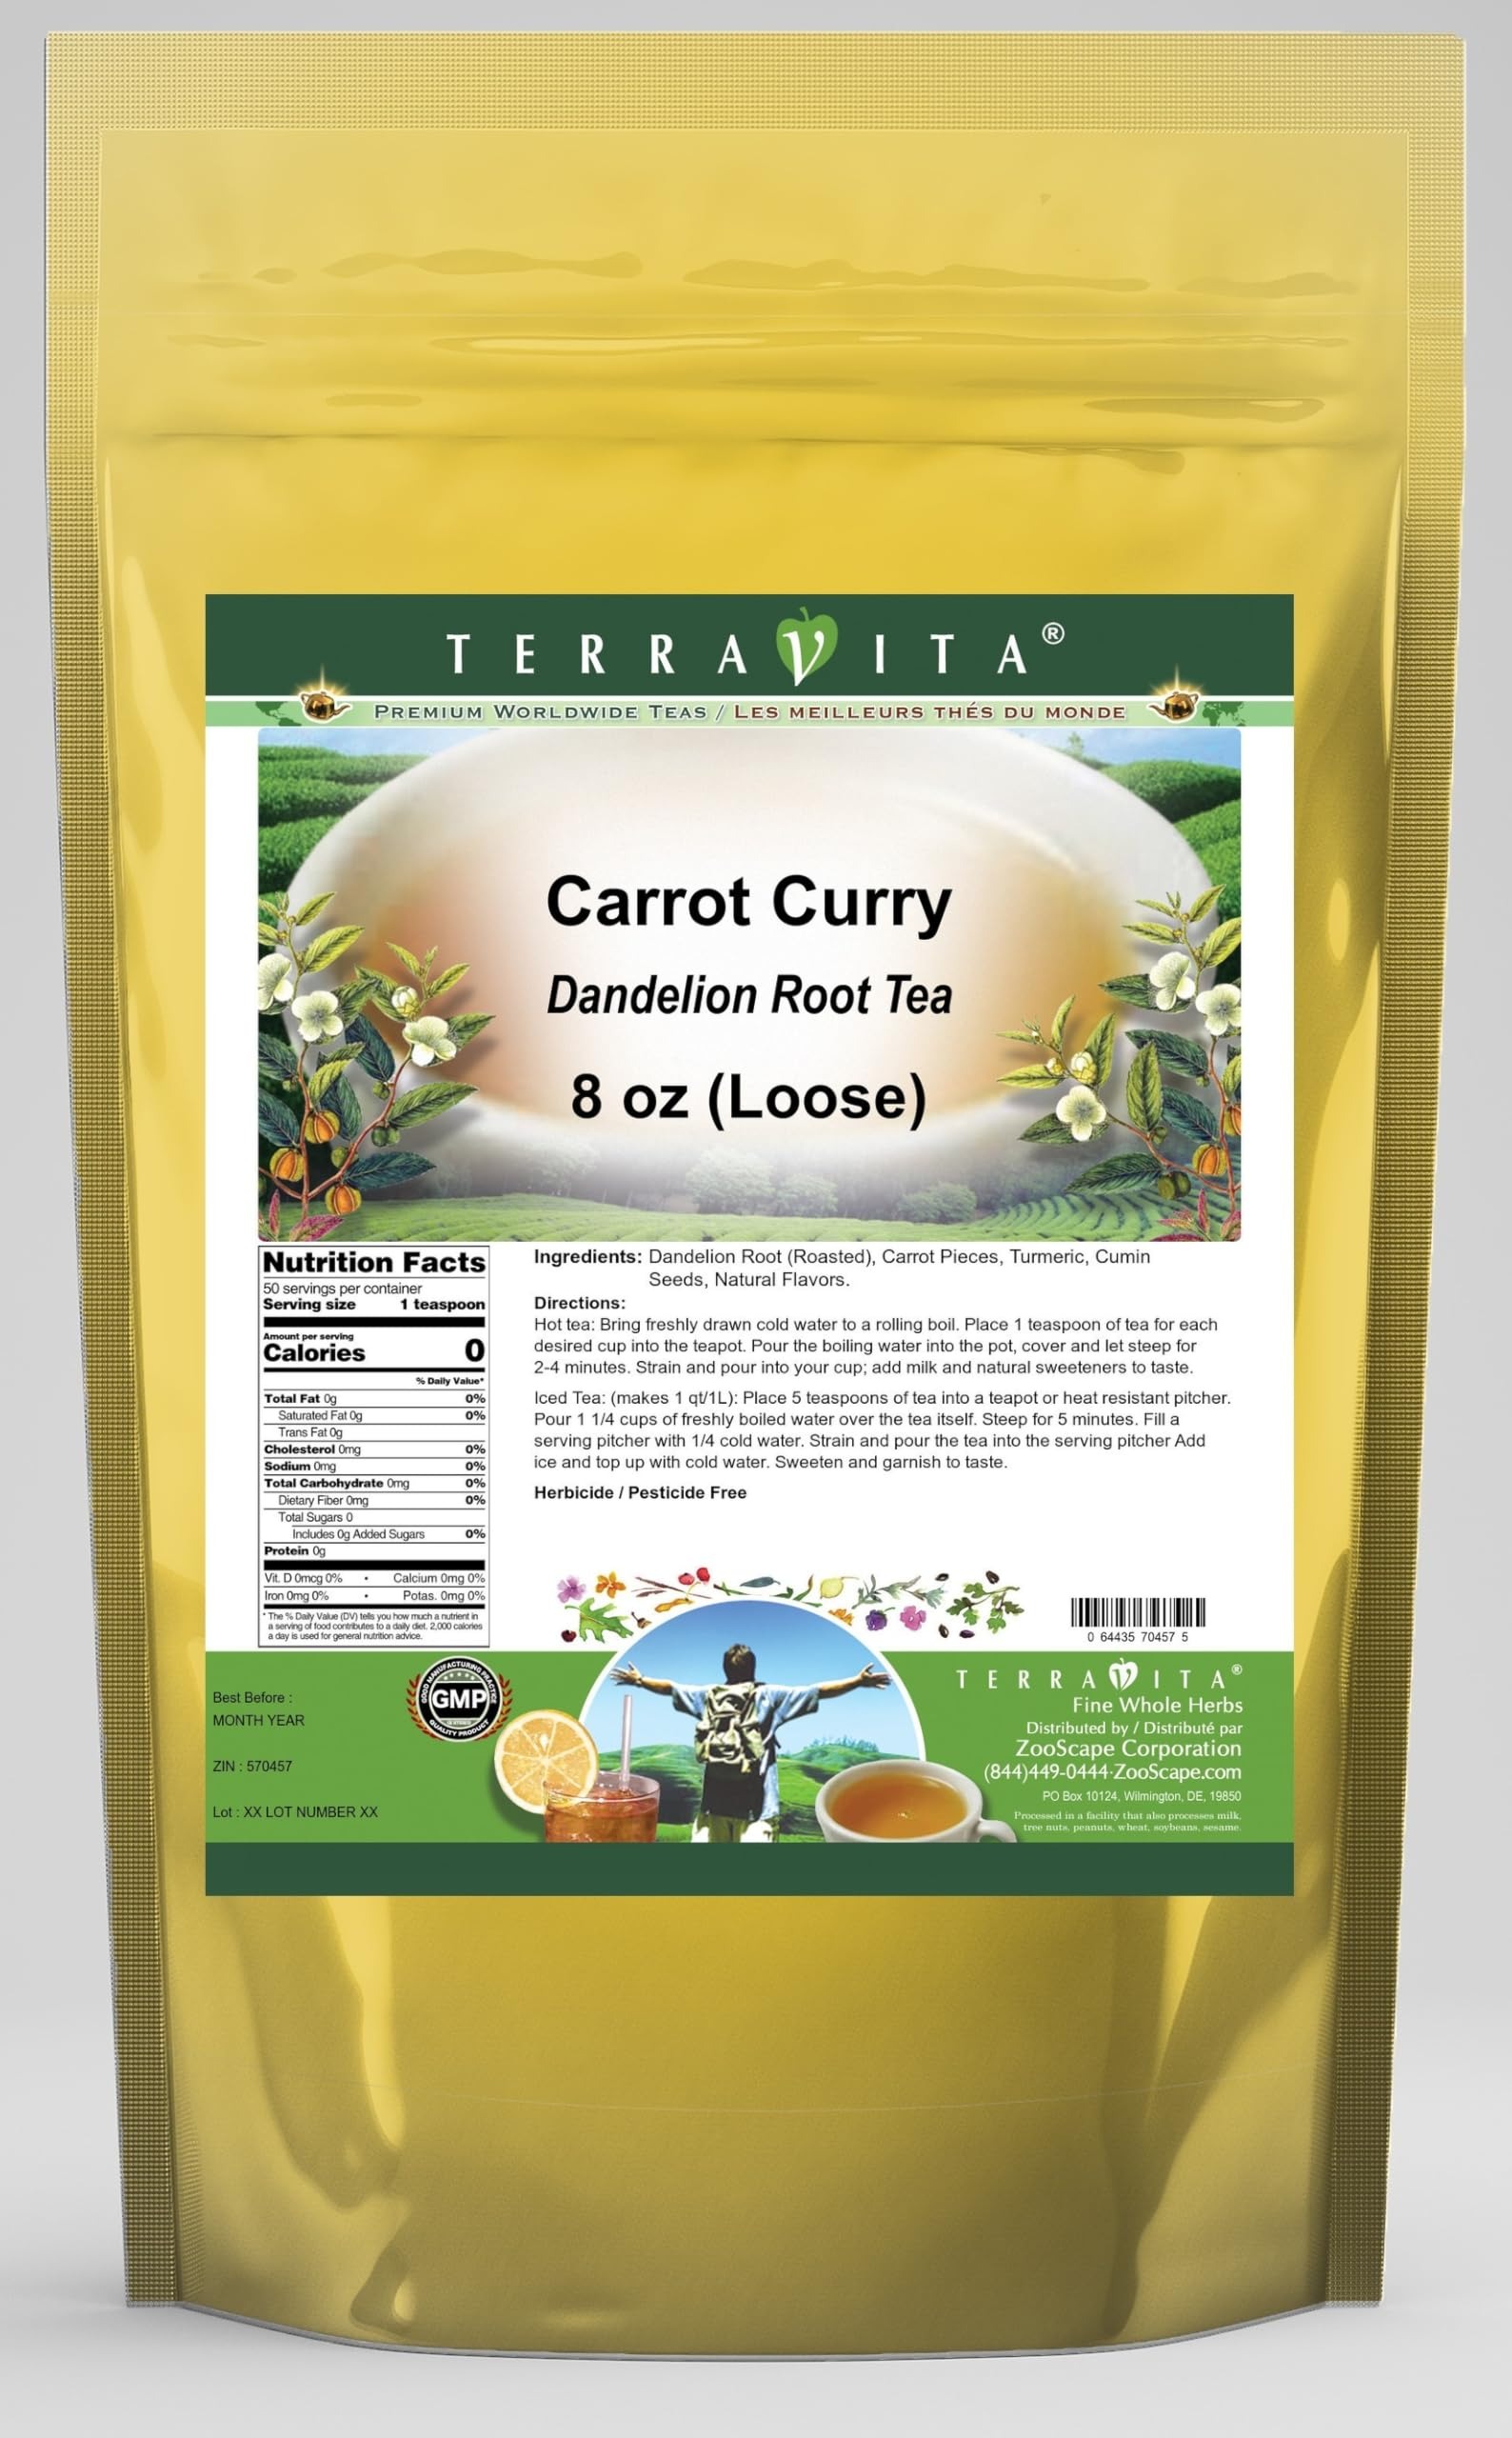
Item Name: Carrot Curry Dandelion Root Tea (Loose) (8 oz, ZIN: 570457) - 2 Pack
Bullet Point 1: Our Carrot Curry Dandelion Root tea is a delicious naturally flavored Dandelion Root coffee substitute with Carrot Pieces, Turmeric and Cumin Seeds that you will enjoy relaxing with anytime! The natural and caffeine-free Carrot Curry taste is delicious! - Ingredients: Dandelion Root, Carrot Pieces, Turmeric, Cumin Seeds and Natural Carrot Curry Flavor.
Bullet Point 2: No fillers.
Bullet Point 3: Manufacturer: TerraVita
Bullet Point 4: Size: 8 oz
Bullet Point 5: Loose Leaf Dandelion Root Tea - Packed in a convenient upright pouch!
Product Description: Our Carrot Curry Dandelion Root tea is a delicious naturally flavored Dandelion Root coffee substitute with Carrot Pieces, Turmeric and Cumin Seeds that you will enjoy relaxing with anytime! The natural and caffeine-free Carrot Curry taste is delicious! - Ingredients: Dandelion Root, Carrot Pieces, Turmeric, Cumin Seeds and Natural Carrot Curry Flavor. - Hot tea brewing method: Bring freshly drawn cold water to a rolling boil. Place 1 teaspoon of tea for each desired cup into the teapot. Pour the boiling water into the pot, cover and let steep for 2-4 minutes. Strain and pour into your cup; add milk and natural sweeteners to taste. - Iced tea brewing method: (to make 1 liter/quart): Place 5 teaspoons of tea into a teapot or heat resistant pitcher. Pour 1 1/4 cups of freshly boiled water over the tea itself. Steep for 5 minutes. Fill a serving pitcher with 1/4 cold water. Strain and pour the tea into the serving pitcher Add ice and top up with cold water. Sweeten and garnish to taste. - TerraVita is an exclusive line of premium-quality, natural source products that use only the finest, purest and most potent ingredients found around the world. TerraVita is hallmarked by the highest possible standards of purity, potency, stability and freshness. All of our products are prepared with the highest elements of quality control, from raw materials through the entire manufacturing process, up to and including the moment that the bottles or bags are sealed for freshness and shipped out to you. Our highest possible standards are certified by independent laboratories and backed by our personal guarantee. - TerraVita exists to meet and ensure your family's health and wellness without the harmful effects of chemicals and health products. We strive to make all of our products affordab
Value: 16.0
Unit: Ounce

Price: 64.31